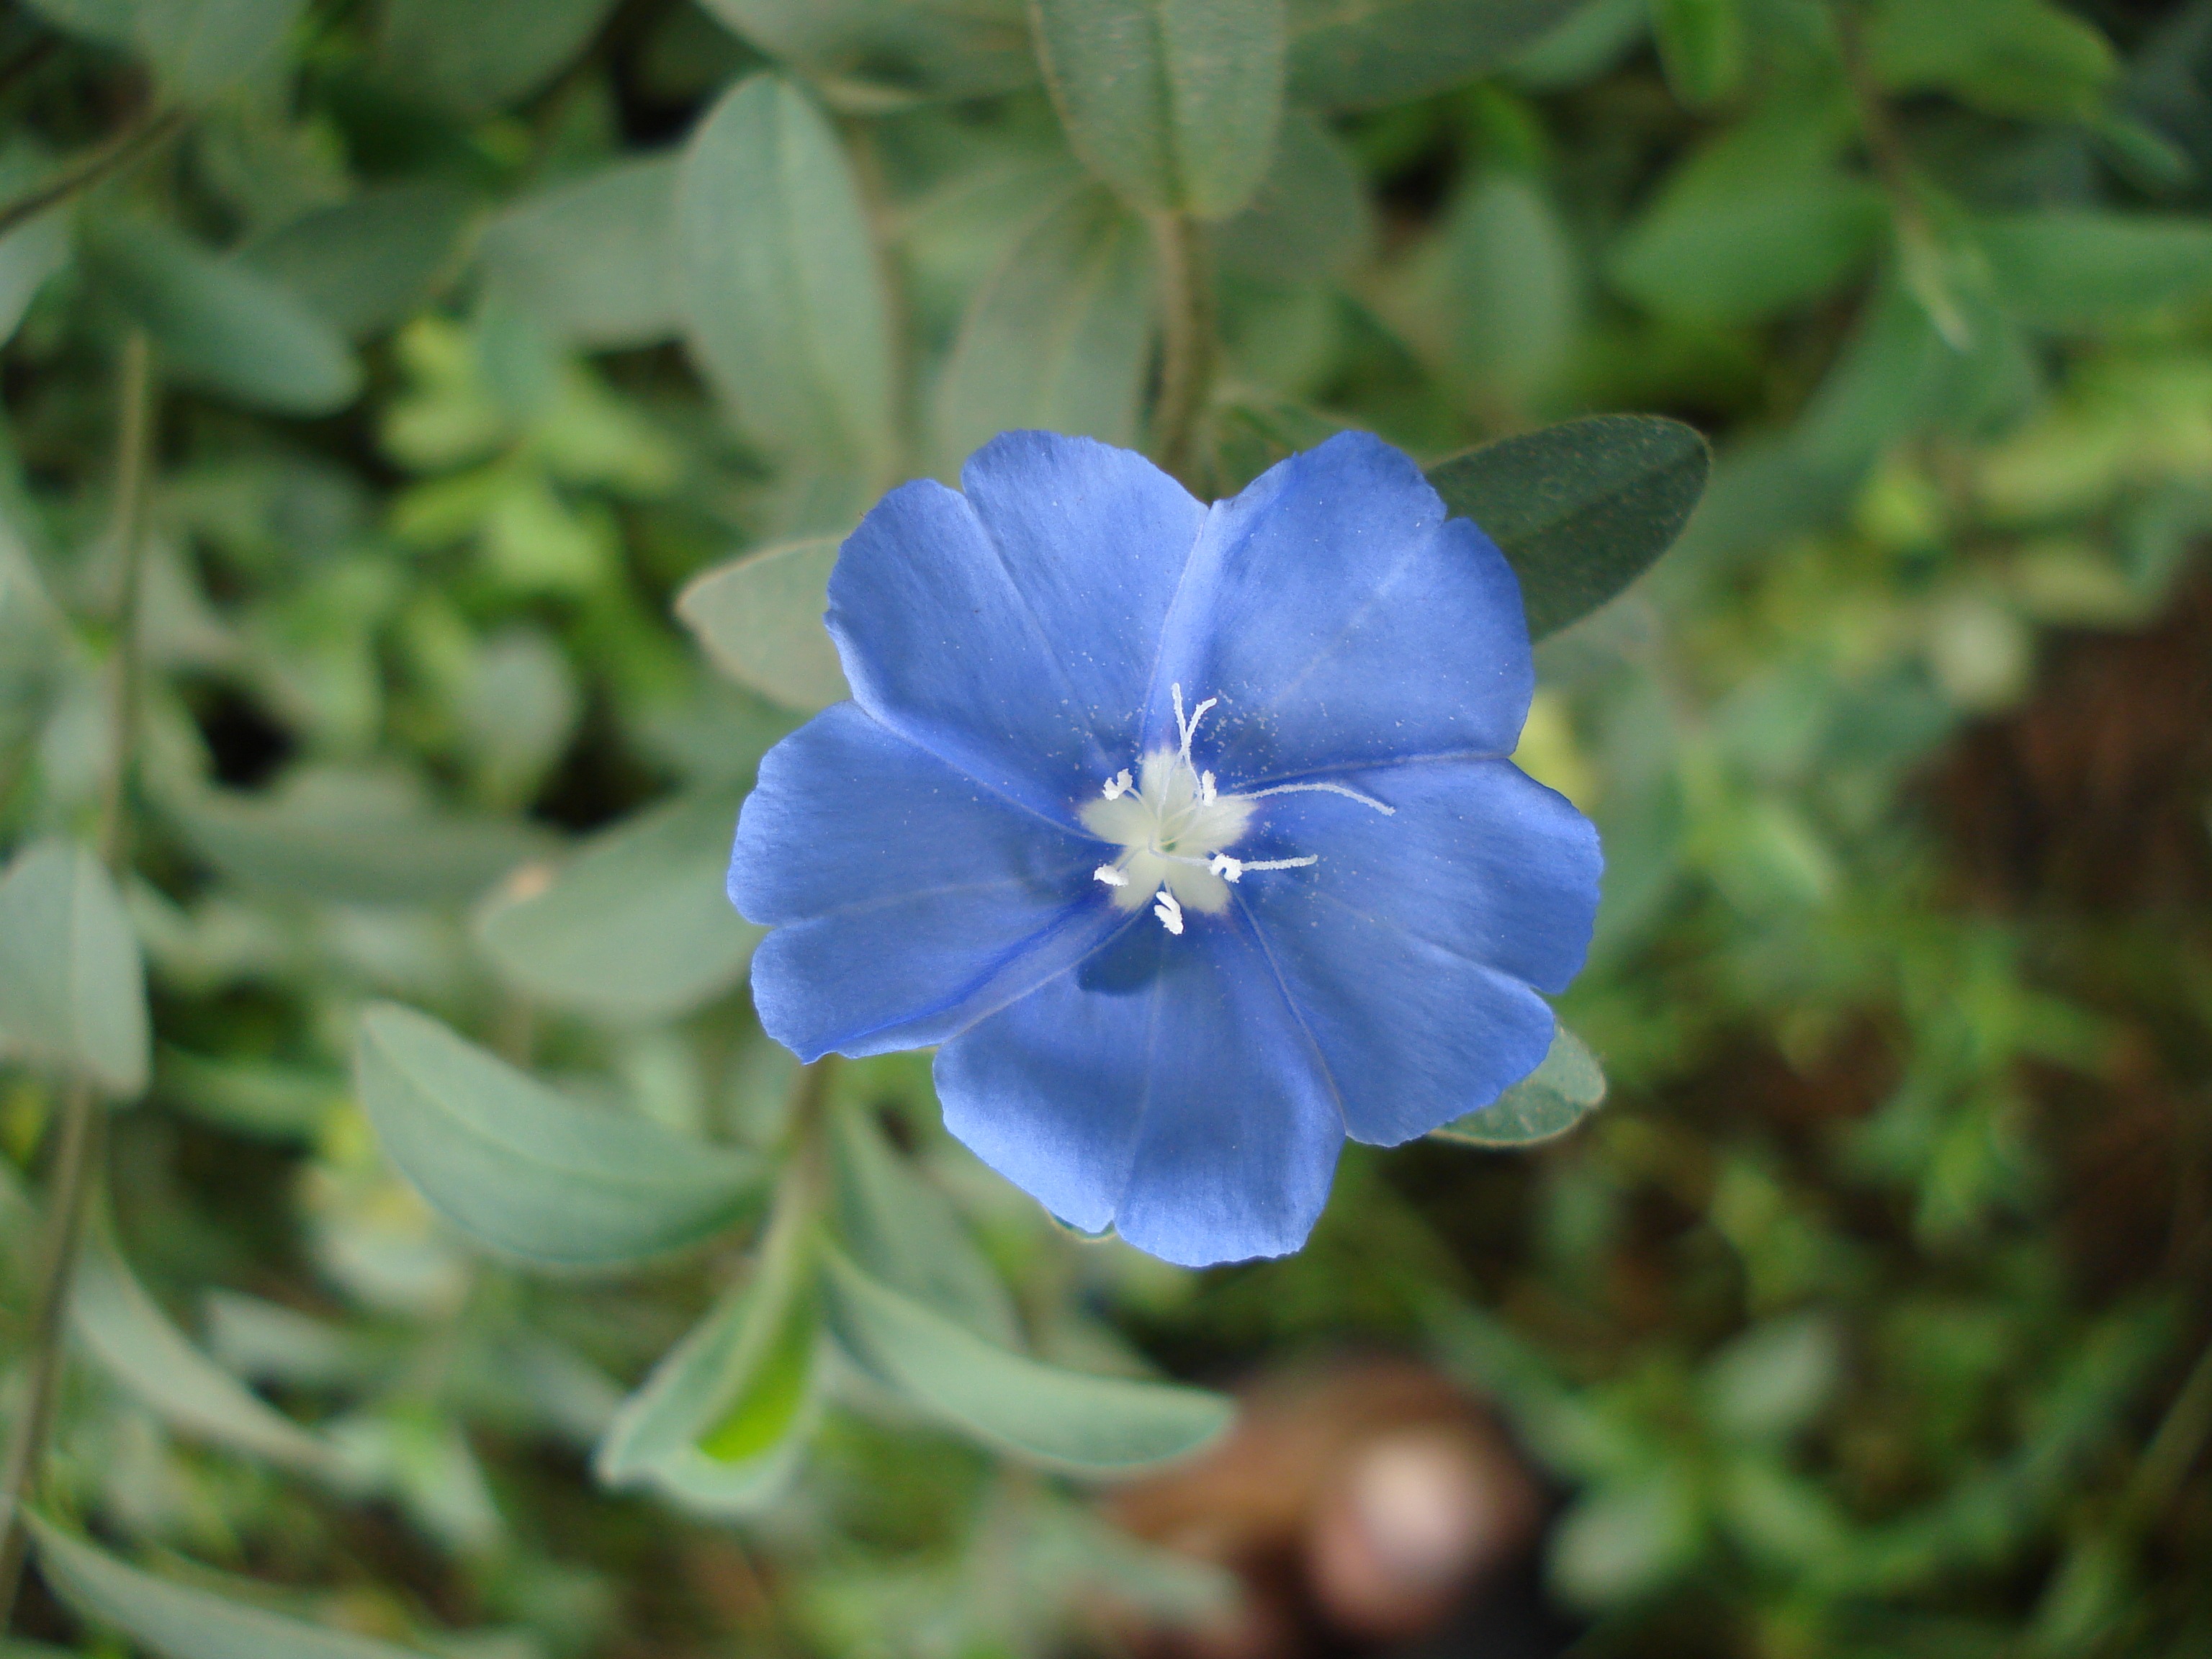
nature, plant, flower, petal, bloom, botany, flora, wildflower, viola, macro photography, flowering plant, dayflower, annual plant, land plant, violet family, dayflower family